Braniff International Airways Flight 352

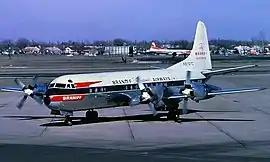
N9707C, the Lockheed L-188 Electra involved in the accident

Braniff International Airways Flight 352 was a scheduled domestic flight from William P. Hobby Airport in Houston, Texas, United States to Dallas Love Field in Dallas. On May 3, 1968, a Lockheed L-188A Electra flying on the route, registration N9707C, disintegrated in midair and crashed near Dawson, Texas after flying into a severe thunderstorm. It was carrying five crew and 80 passengers, all of whom were killed, including Texas state representative Joseph Lockridge, the first black man to represent Dallas County in the Texas Legislature. An investigation revealed the cause to be the captain's decision to penetrate an area of heavy weather and the crew's subsequent steep 180-degree turn to escape the conditions, which caused structural overstress and failure of the airframe.